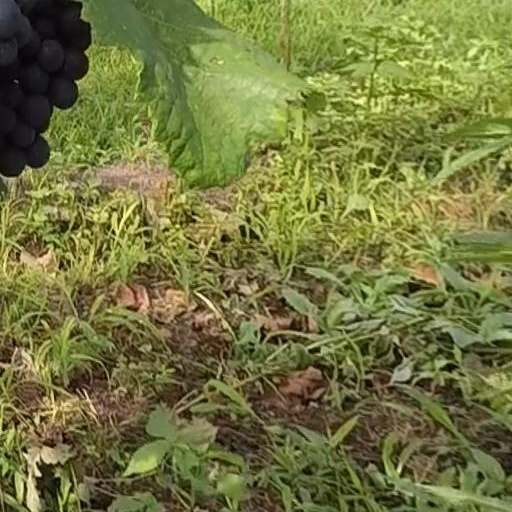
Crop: grape